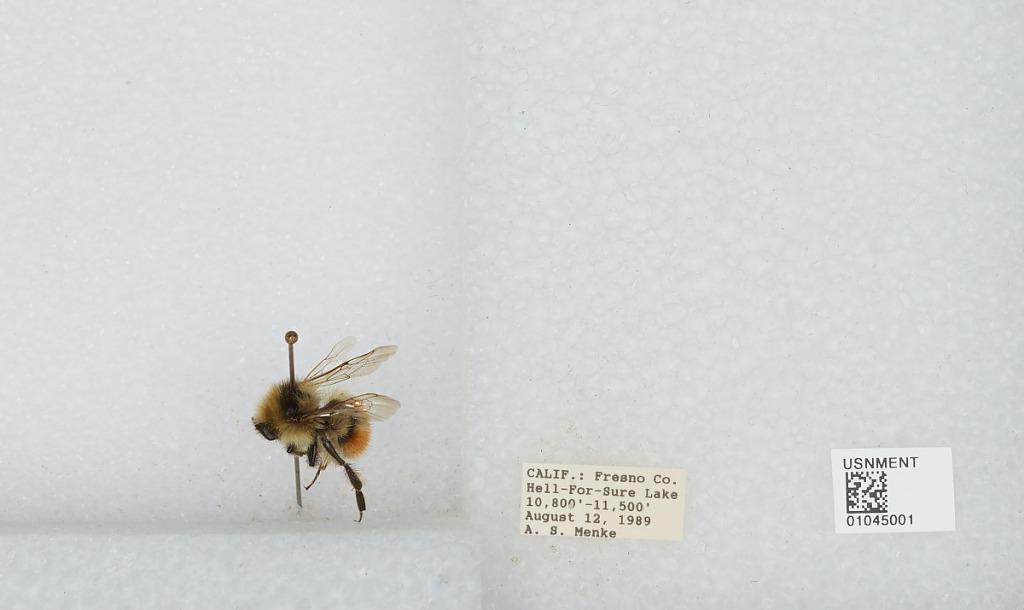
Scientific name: Bombus sp.
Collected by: A. Menke
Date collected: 1989-8-12
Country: United States
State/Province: California
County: Fresno
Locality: Hell For Sure Lake
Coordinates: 37.1386, -118.801